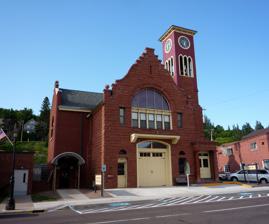
Building: Hancock Town Hall and Fire Hall
Country: United States of America
Year built: 1899
For the building in Hancock, Massachusetts, see Hancock Town Hall . United States historic place Hancock Town Hall and Fire Hall U.S. National Register of Historic Places U.S. Historic district Contributing property Michigan State Historic Site Show map of Michigan Show map of the United States Location 399 Quincy St., Hancock, Michigan Coordinates 47°7′37″N 88°35′6″W / 47.12694°N 88.58500°W / 47.12694; -88.58500 Built 1899 Architect Charlton, Gilbert & Demar Part of Quincy Street Historic District ( ID88000143 ) NRHP reference No. 81000307 Significant dates Added to NRHP June 01, 1981 Designated MSHS April 15, 1977 The Hancock Town Hall and Fire Hall is a public building located at 399 Quincy Street in the Quincy Street Historic District in Hancock, Michigan , United States. It is also known as the Hancock City Hall . It was designated a Michigan State Historic Site in 1977 and was listed on the National Register of Historic Places in 1981. History By the end of the 19th century, the citizens of Hancock wanted a substantial government building that would reflect the city's prosperity and distinguish it from the more impermanent mining villages in the surrounding Keweenaw Peninsula . In 1898, the Quincy Mine company sold a lot on Quincy Street to the city, and the Marquette firm of Charlton, Gilbert and Demar was hired to design a Town Hall and Fire Hall building on the site. E.E. Grip and Company of Ishpeming built the structure at a cost of $15,000, which opened in January 1899. The building originally housed the city clerk's office and council chambers, along with the marshall's office, jail, and the fire department. Description The Hancock Town Hall is a two-story building constructed of rock-faced red Jacobsville Sandstone set in even courses, exhibiting Richardsonian Romanesque , Dutch, and Flemish architectural influences. It has a gable roof and a square tower with belfry at one corner; the tower originally had a steep conical roof. The main facade is dominated by a broadly arched window filled with diagonally paned glass and flanked by smaller windows. References